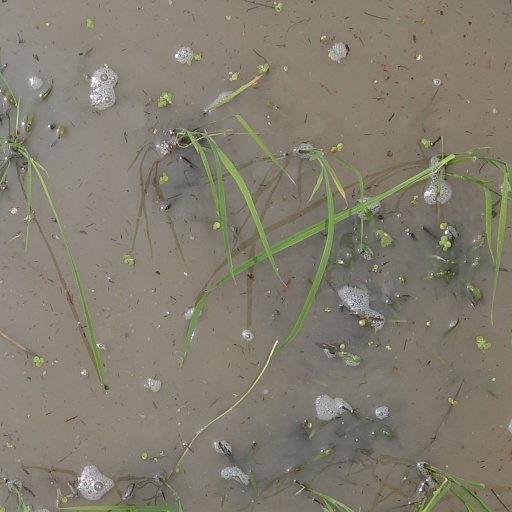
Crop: rice